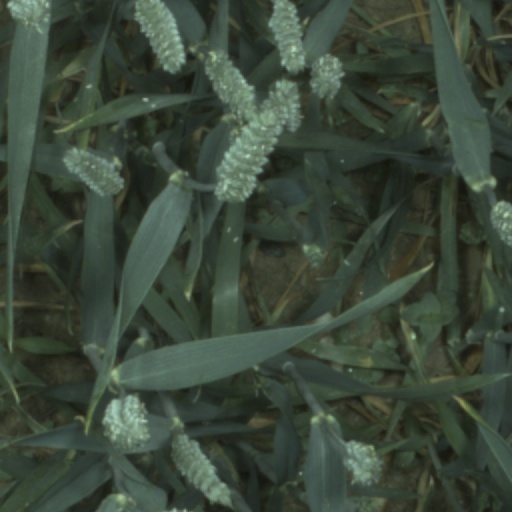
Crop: wheat